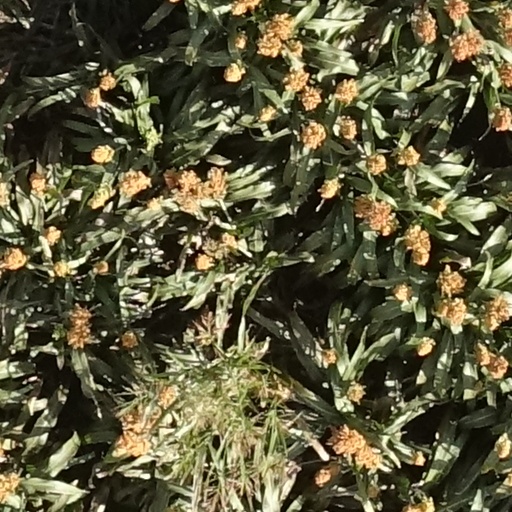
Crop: sorghum